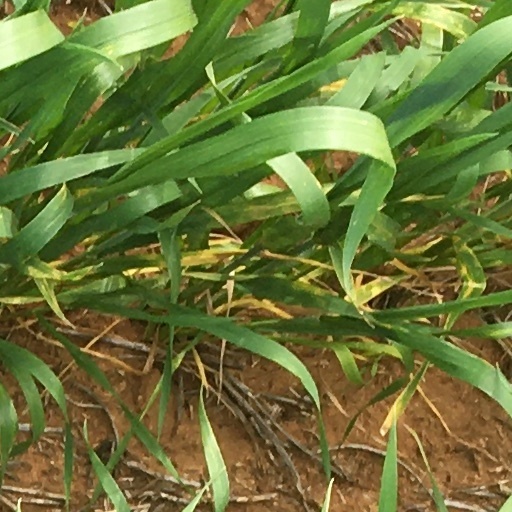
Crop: wheat